Johnson Schoolcraft Building

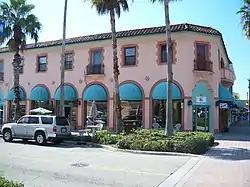

The Johnson Schoolcraft Building (also known as the Venice Pharmacy) is a historic site in Venice, Florida. It is located at 201-203 West Venice Avenue. On December 27, 1996, it was added to the U.S. National Register of Historic Places.